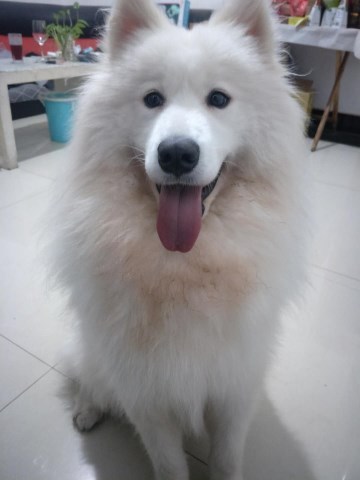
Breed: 2192-n000088-Samoyed